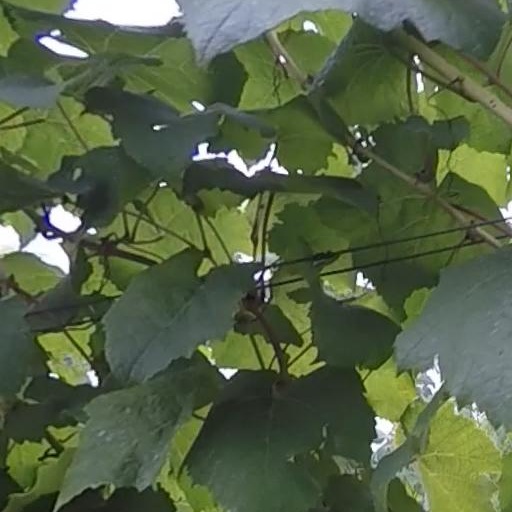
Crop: grape